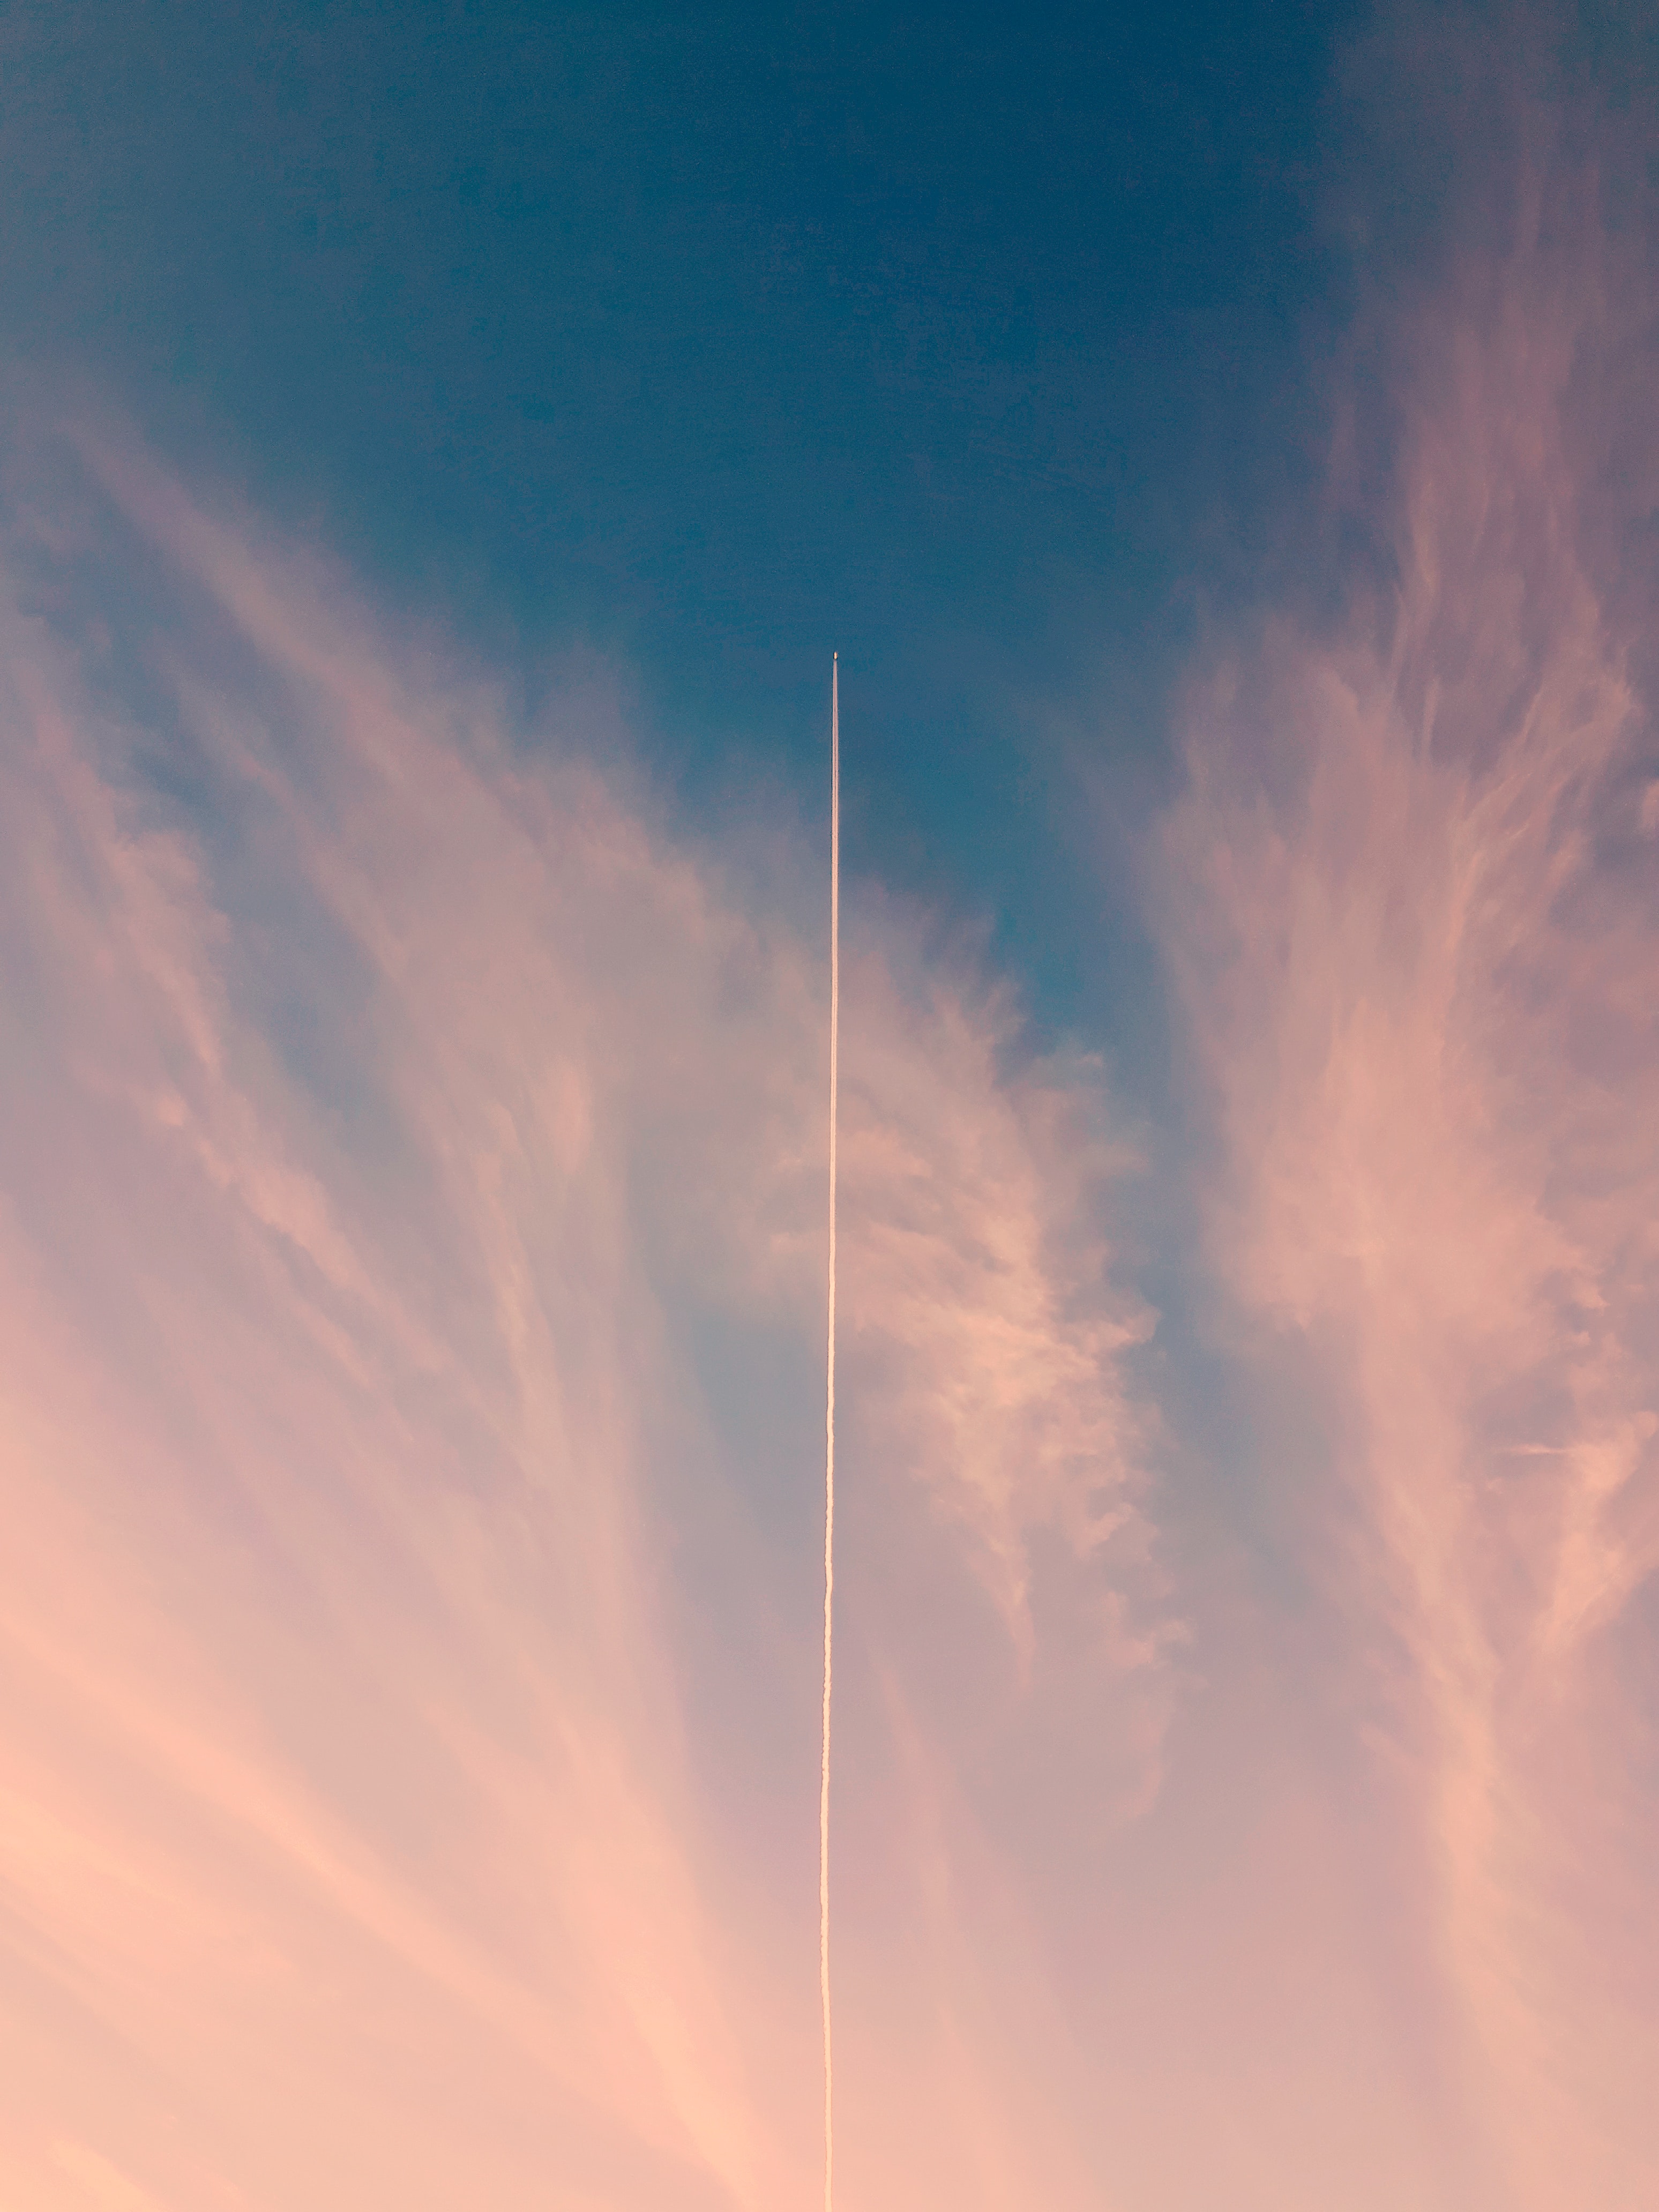
sky, daytime, blue, cloud, atmosphere, atmospheric phenomenon, morning, evening, sunlight, line, calm, dusk, tree, sunset, meteorological phenomenon, horizon, space, dawn, sunrise, cumulus